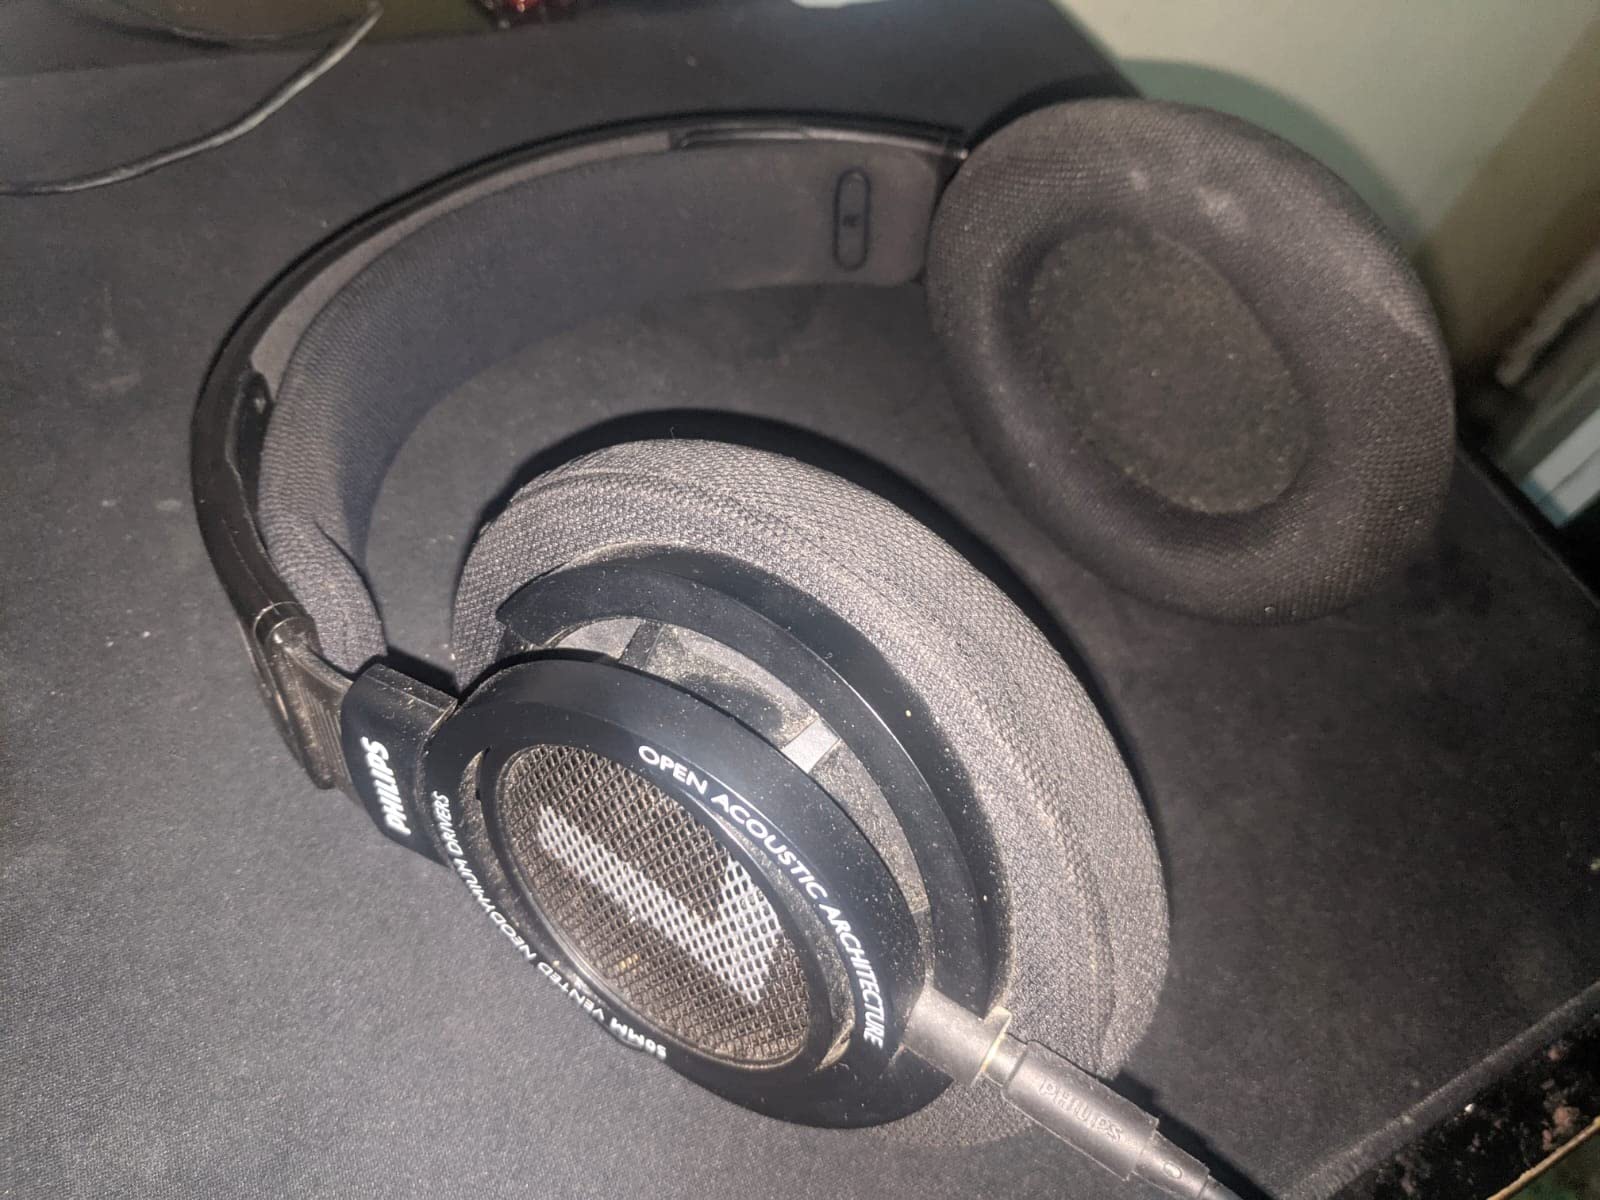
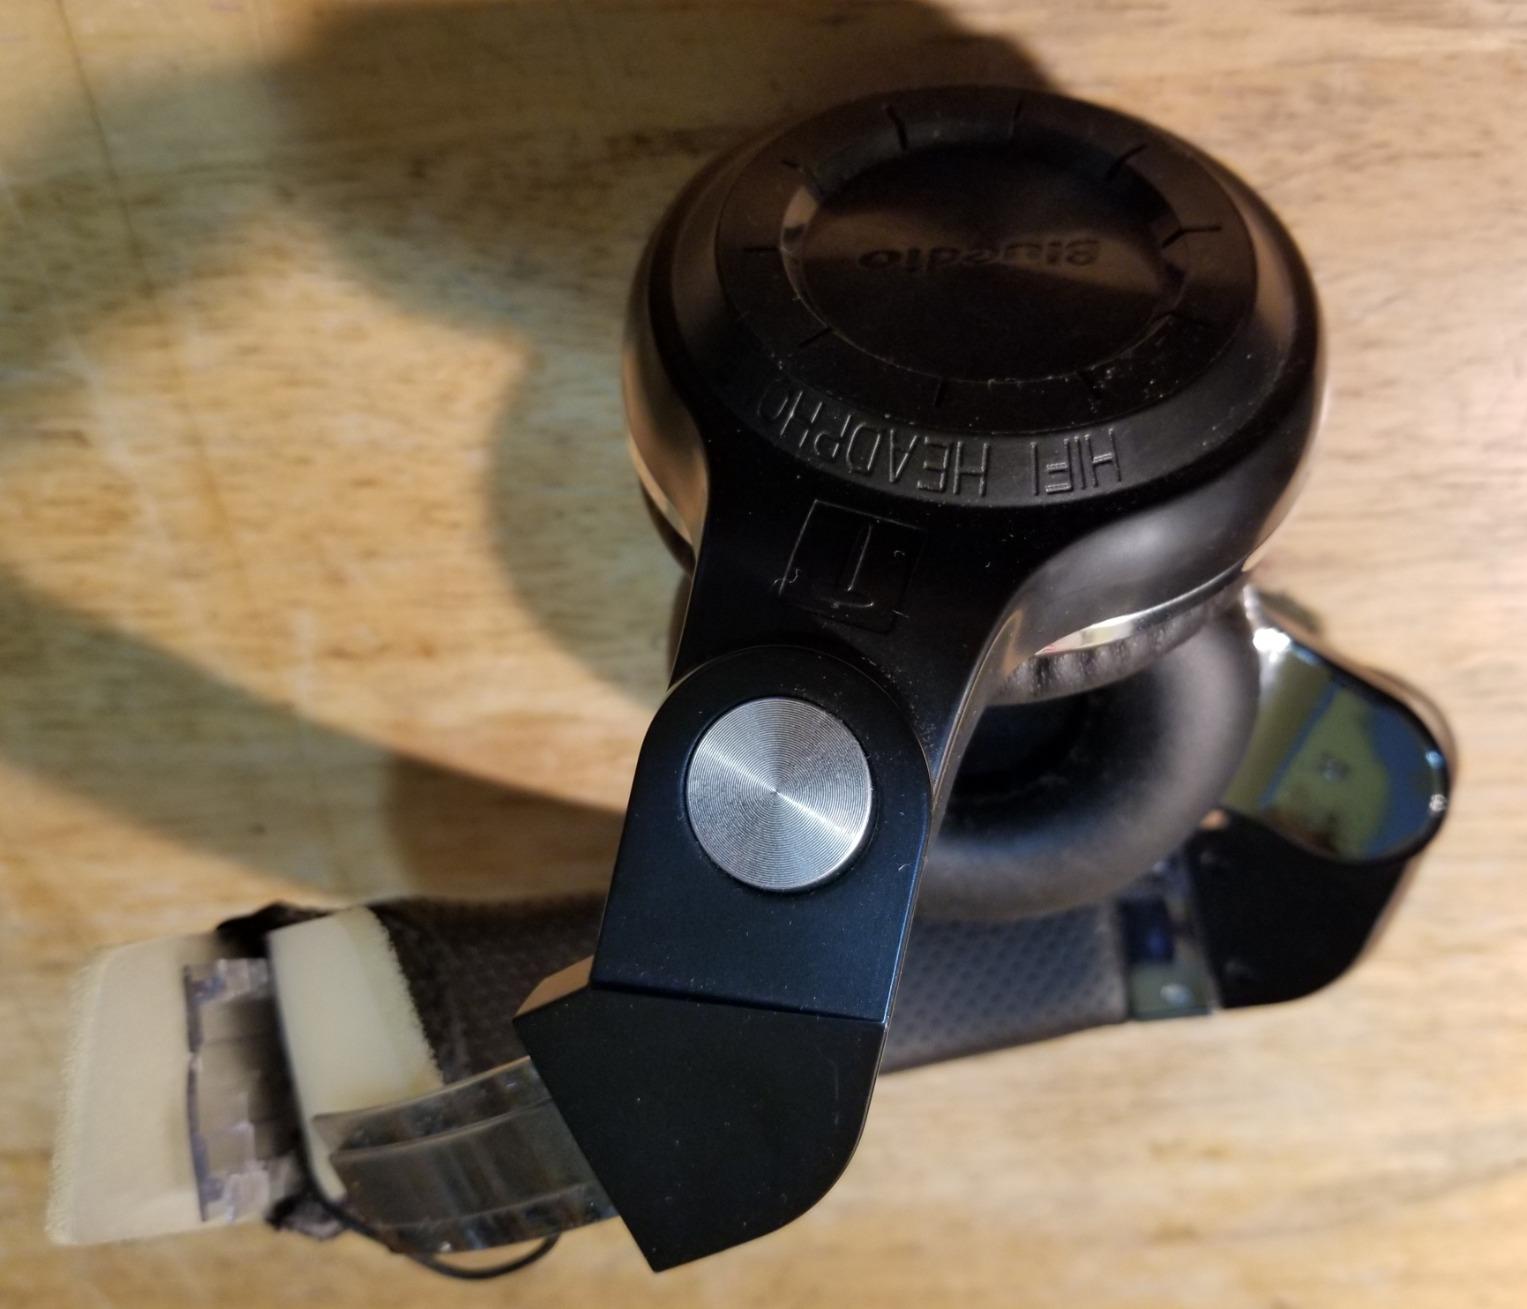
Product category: headphones
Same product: no